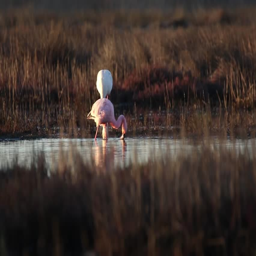
close up view of greater flamingos wading and feeding in the estuary